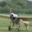
Label: airplane